1997 European Amateur Team Championship

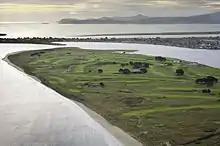
Aerial View of Portmarnock Golf Club and peninsula

The 1997 European Amateur Team Championship took place 25–29 June at Portmarnock Golf Club in Portmarnock, County Dublin, 10 kilometres north-east of the city center of Dublin, Ireland. It was the 20th men's golf European Amateur Team Championship.